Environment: real
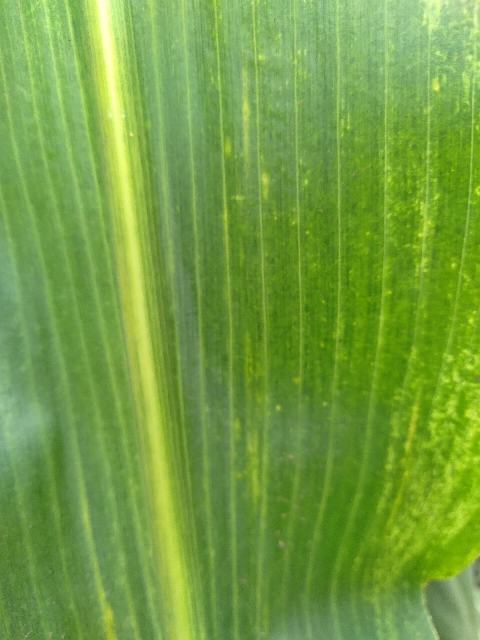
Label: lethal_necrosis